Cooper University Hospital

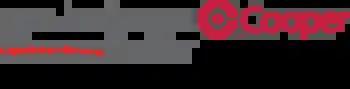
The MD Anderson Cancer Center at Cooper

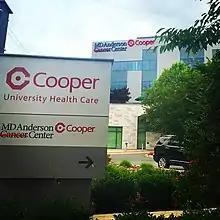
MD Anderson Cancer Center at Cooper

In 2013, George Norcross, a New Jersey native and chairman of the Cooper's board, led the effort to create a new partnership between Cooper University Hospital and MD Anderson Cancer Center in Houston. The two institutions opened a $100 million free-standing facility that houses comprehensive outpatient cancer services, including medical oncology, radiation oncology, surgical oncology, gynecologic oncology, and urology. Other resources include a new pathology laboratory, linear accelerator and PET-CT facility. The center offers patients in the Delaware Valley access to MD Anderson's cancer treatment protocols and clinical trials. The MD Anderson Cancer unit at Cooper has 30 inpatient state-of-the-art private rooms on the fifth floor of the Roberts Pavilion.